Ultra Low Emission Zone

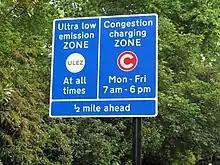
Advance warning sign about the Ultra Low Emission Zone and Congestion Charging Zone (2019–2021)

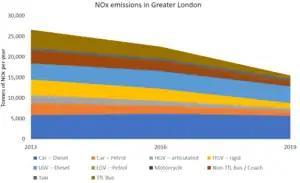
emissions from road transport in Greater London (GLA boundary) from 2013 to 2019

Plans for an ultra–low emission zone were under consideration since 2014 under London Mayor Boris Johnson. Johnson announced in 2015 that the zone covering the same areas as the Central London congestion charge would come into operation in September 2020. Sadiq Khan, Johnson's successor, introduced an emissions surcharge, called the Toxicity Charge or "T-Charge", for non-compliant vehicles from 2017. The Toxicity Charge was replaced by the Ultra Low Emission Zone on 8 April 2019, which was introduced ahead of schedule.